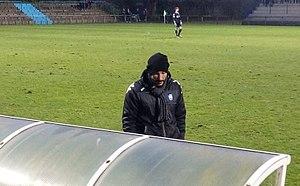
Malik Hebbar lors du match Lens B / Drancy, comptant pour la vingt-et-unième journée du championnat de France amateur de football, le 4 mars 2017, au Stade François-Blin d'Avion.
Malik Hebbar, né le 6 octobre 1973 à Bondy, est un ancien footballeur français, puis entraîneur. Il évoluait auparavant au poste d'attaquant.